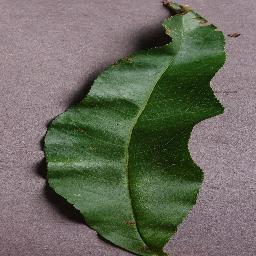
Label: Peach___Bacterial_spot